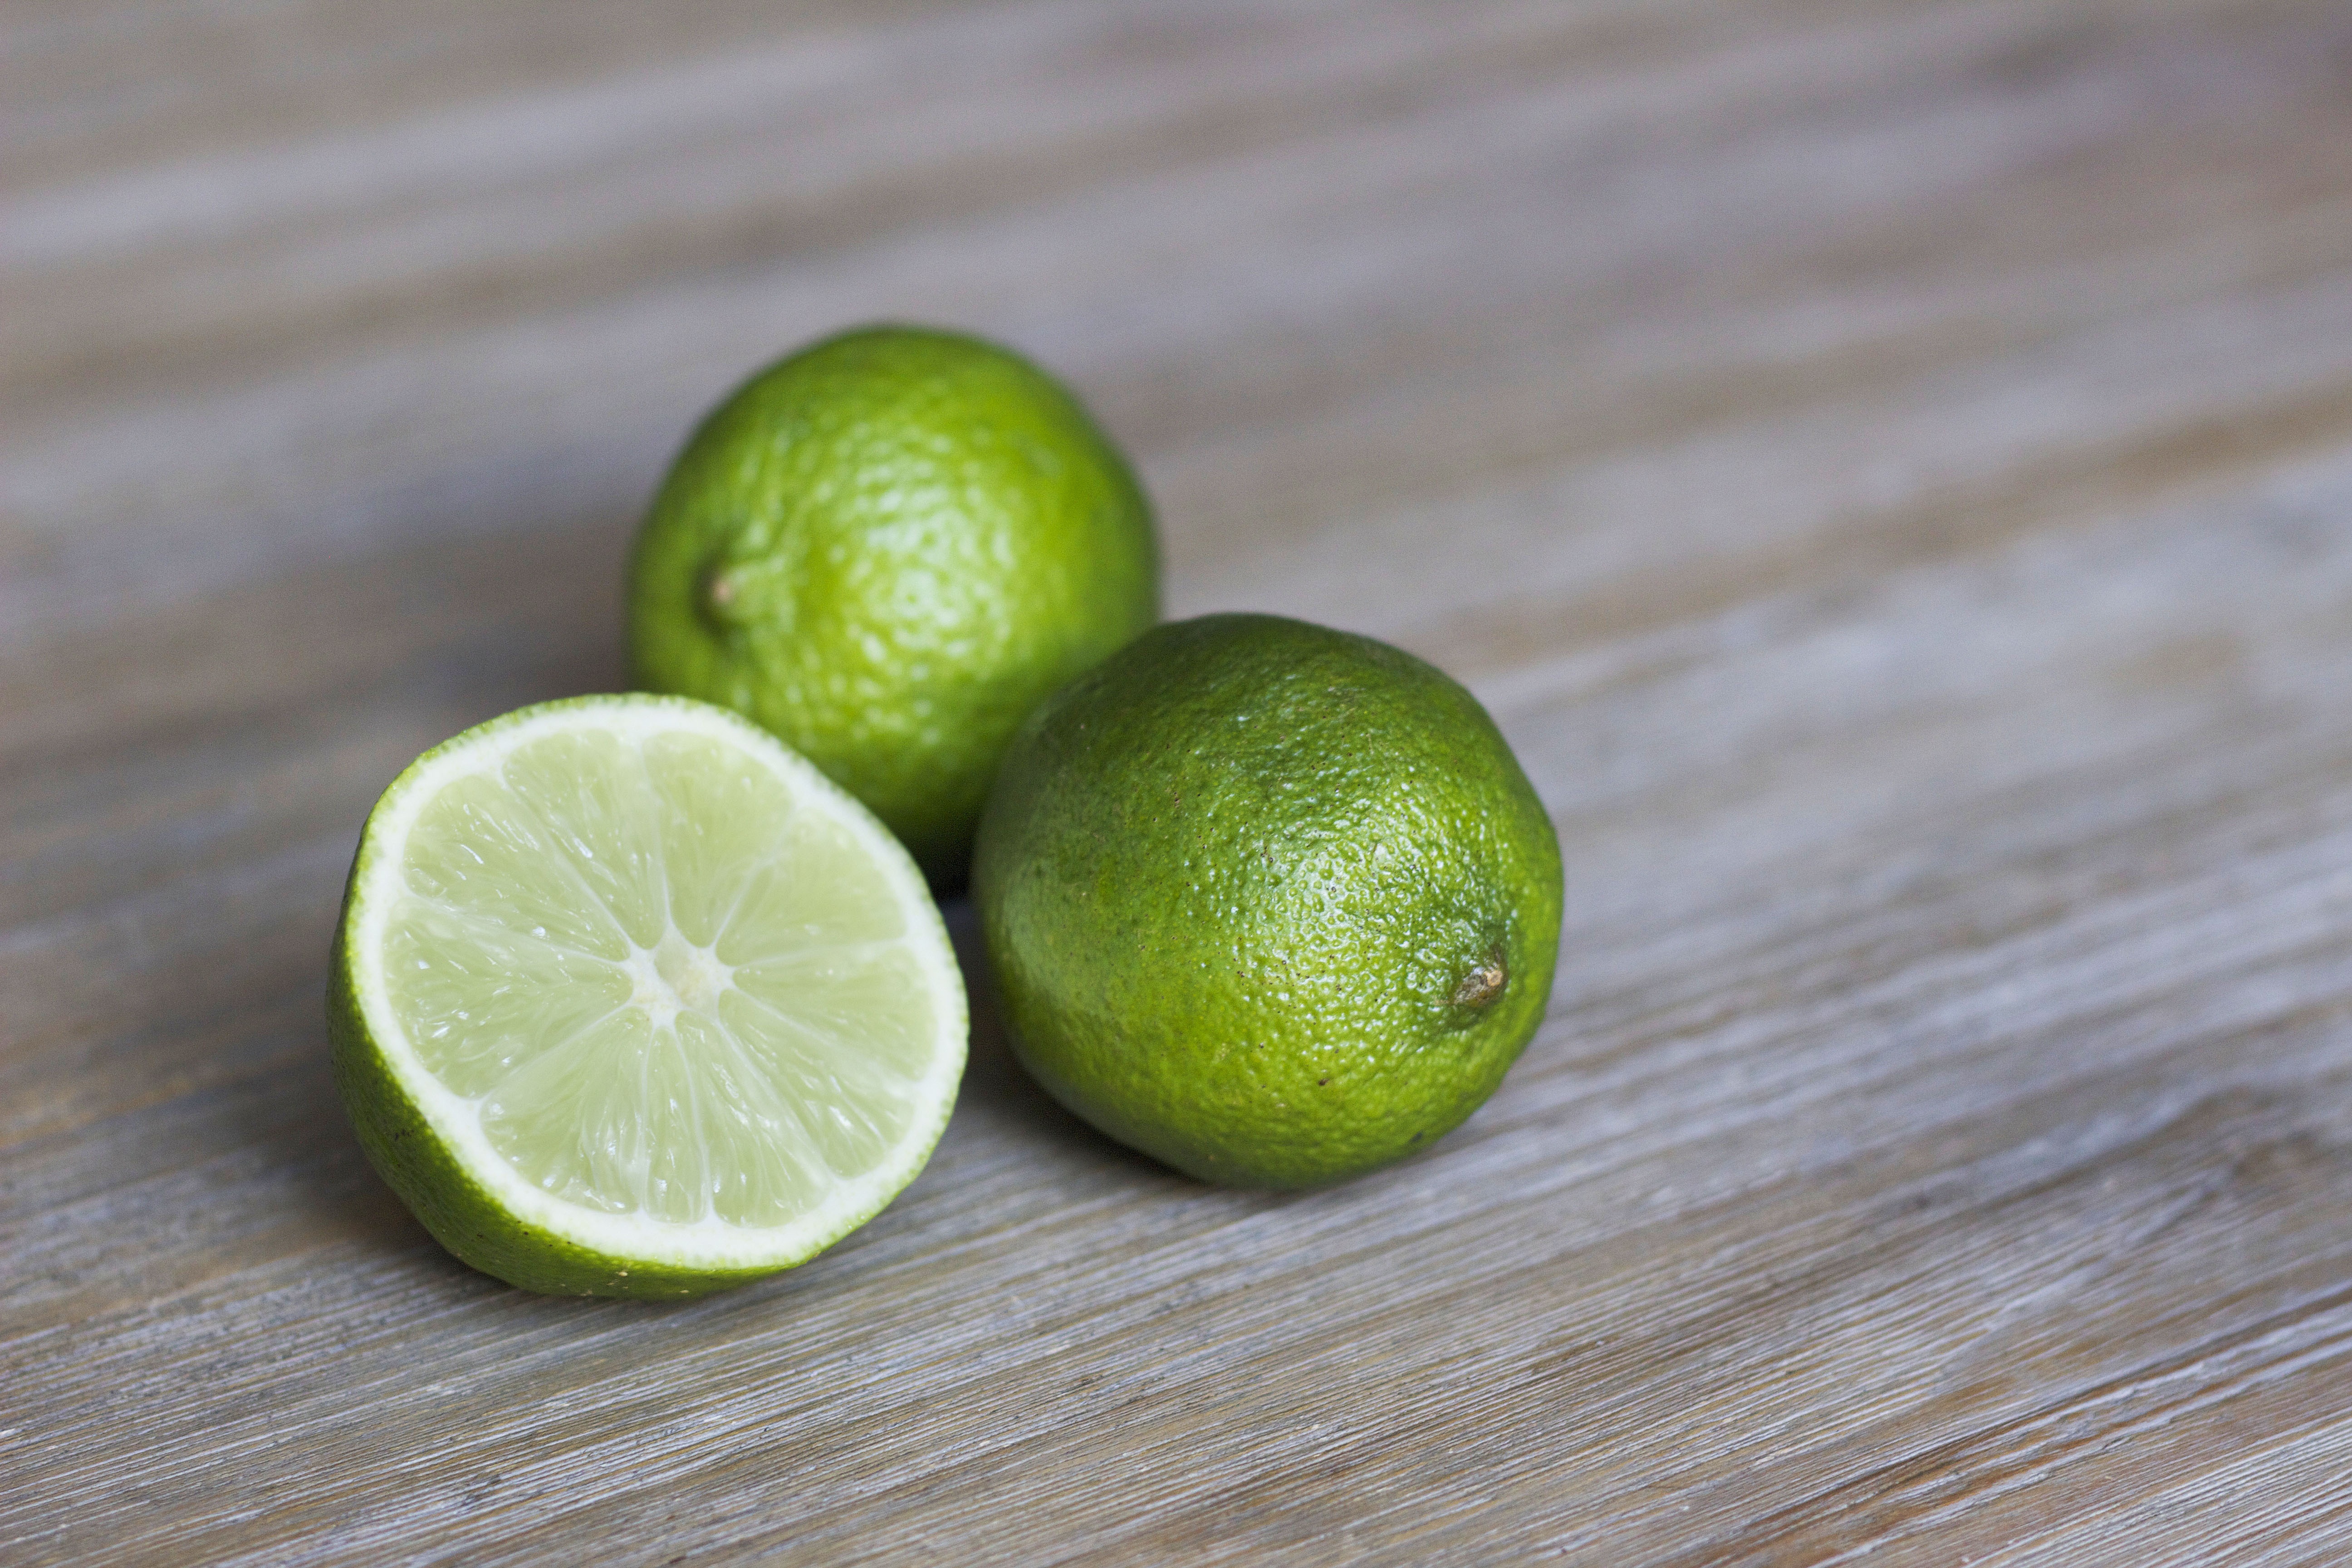
plant, wood, fruit, food, green, produce, slice, lemon, lime, citrus, flowering plant, land plant, sweet lemon, key lime, meyer lemon, persian lime